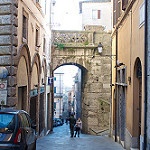
Label: street